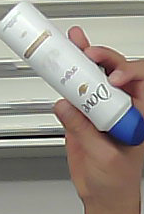
Product: dove_spray